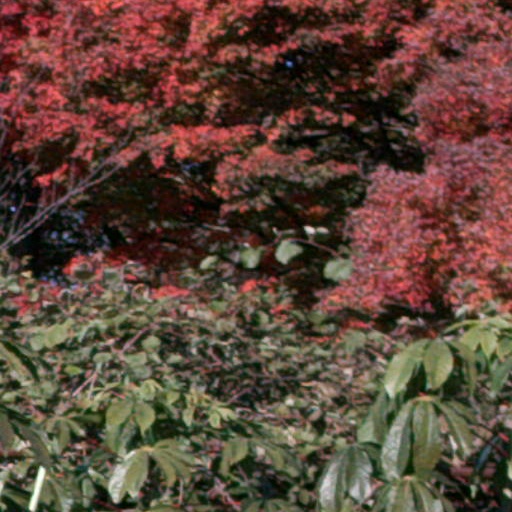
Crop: cassava